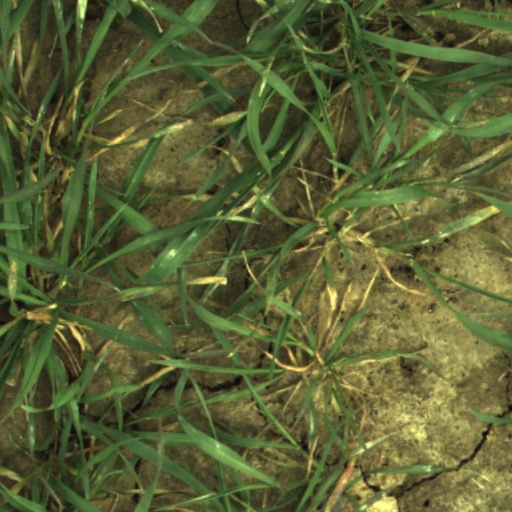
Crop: wheat